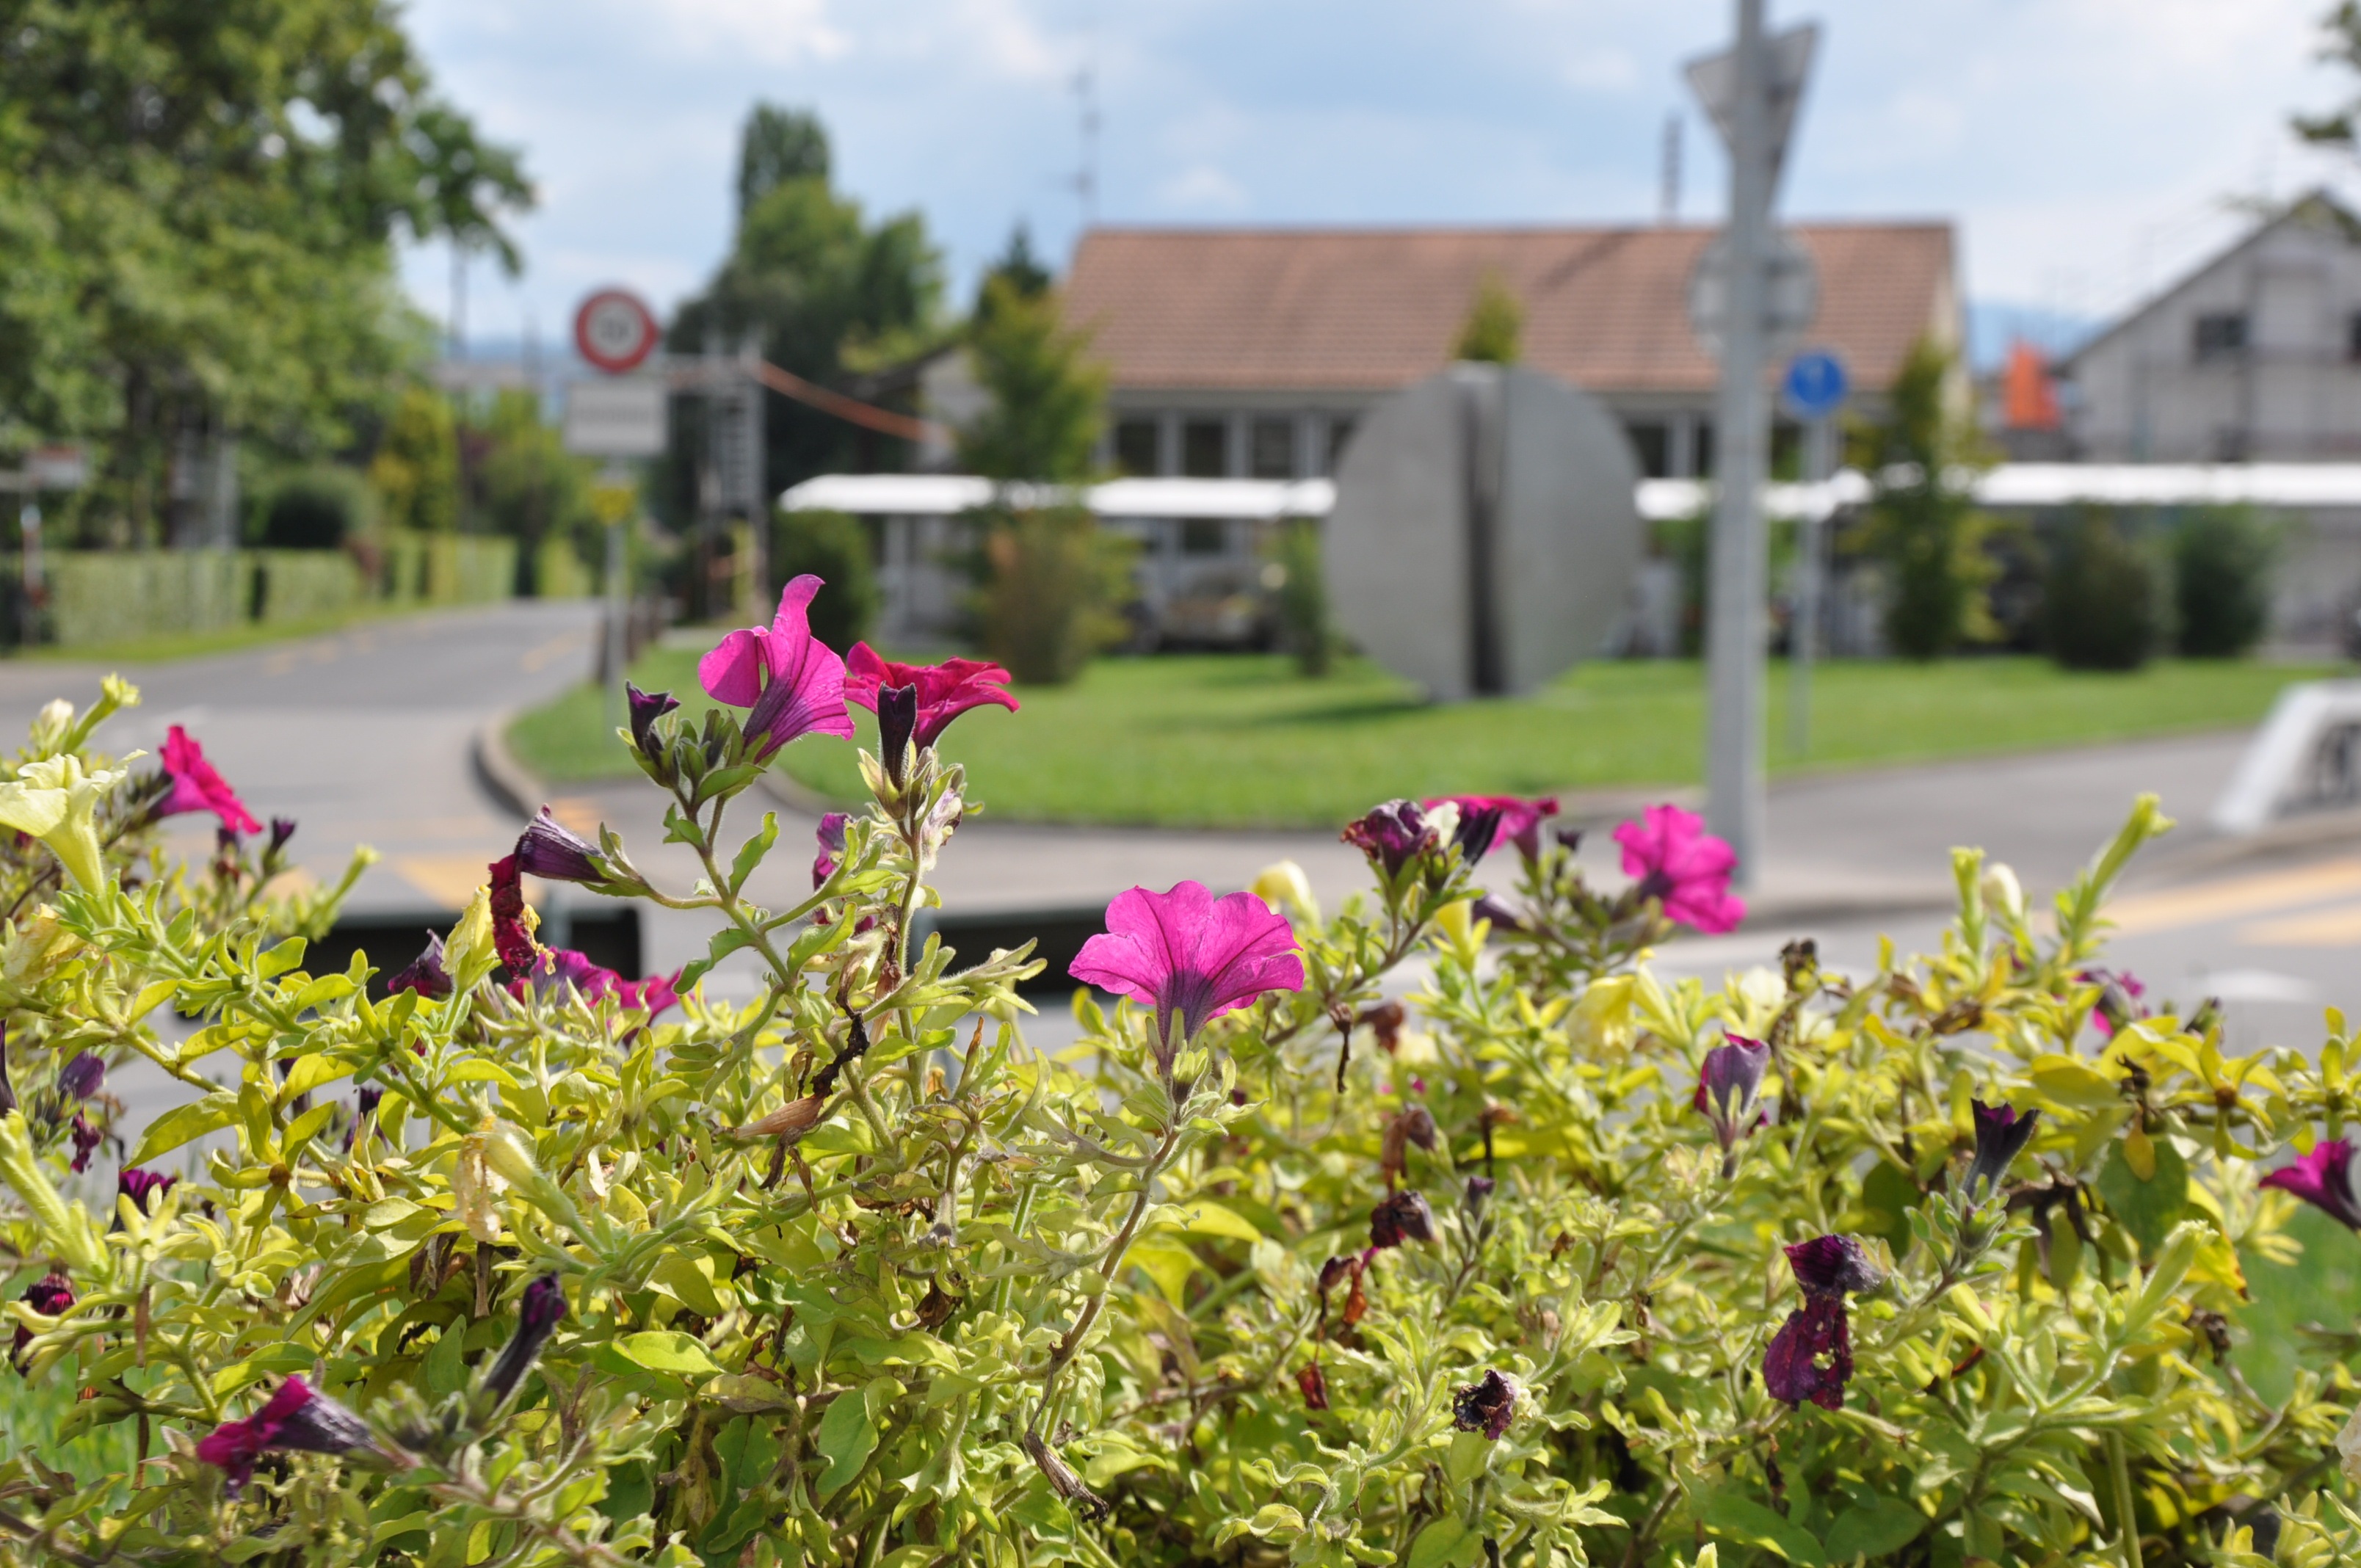
blossom, plant, lawn, meadow, stem, leaf, flower, bloom, floral, village, environment, herb, natural, botany, agriculture, garden, flora, botanical, plants, flowers, flower bed, outdoors, vegetation, petals, shrub, wildflowers, horticulture, yard, geneva, organic, flowering plant, annual plant, land plant, laconnex